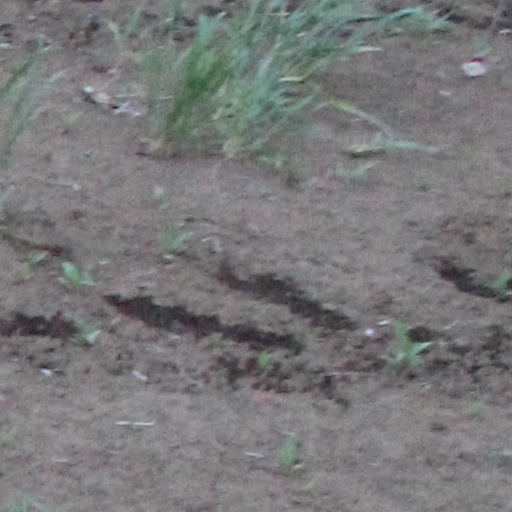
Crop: wheat